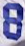
Number: 8